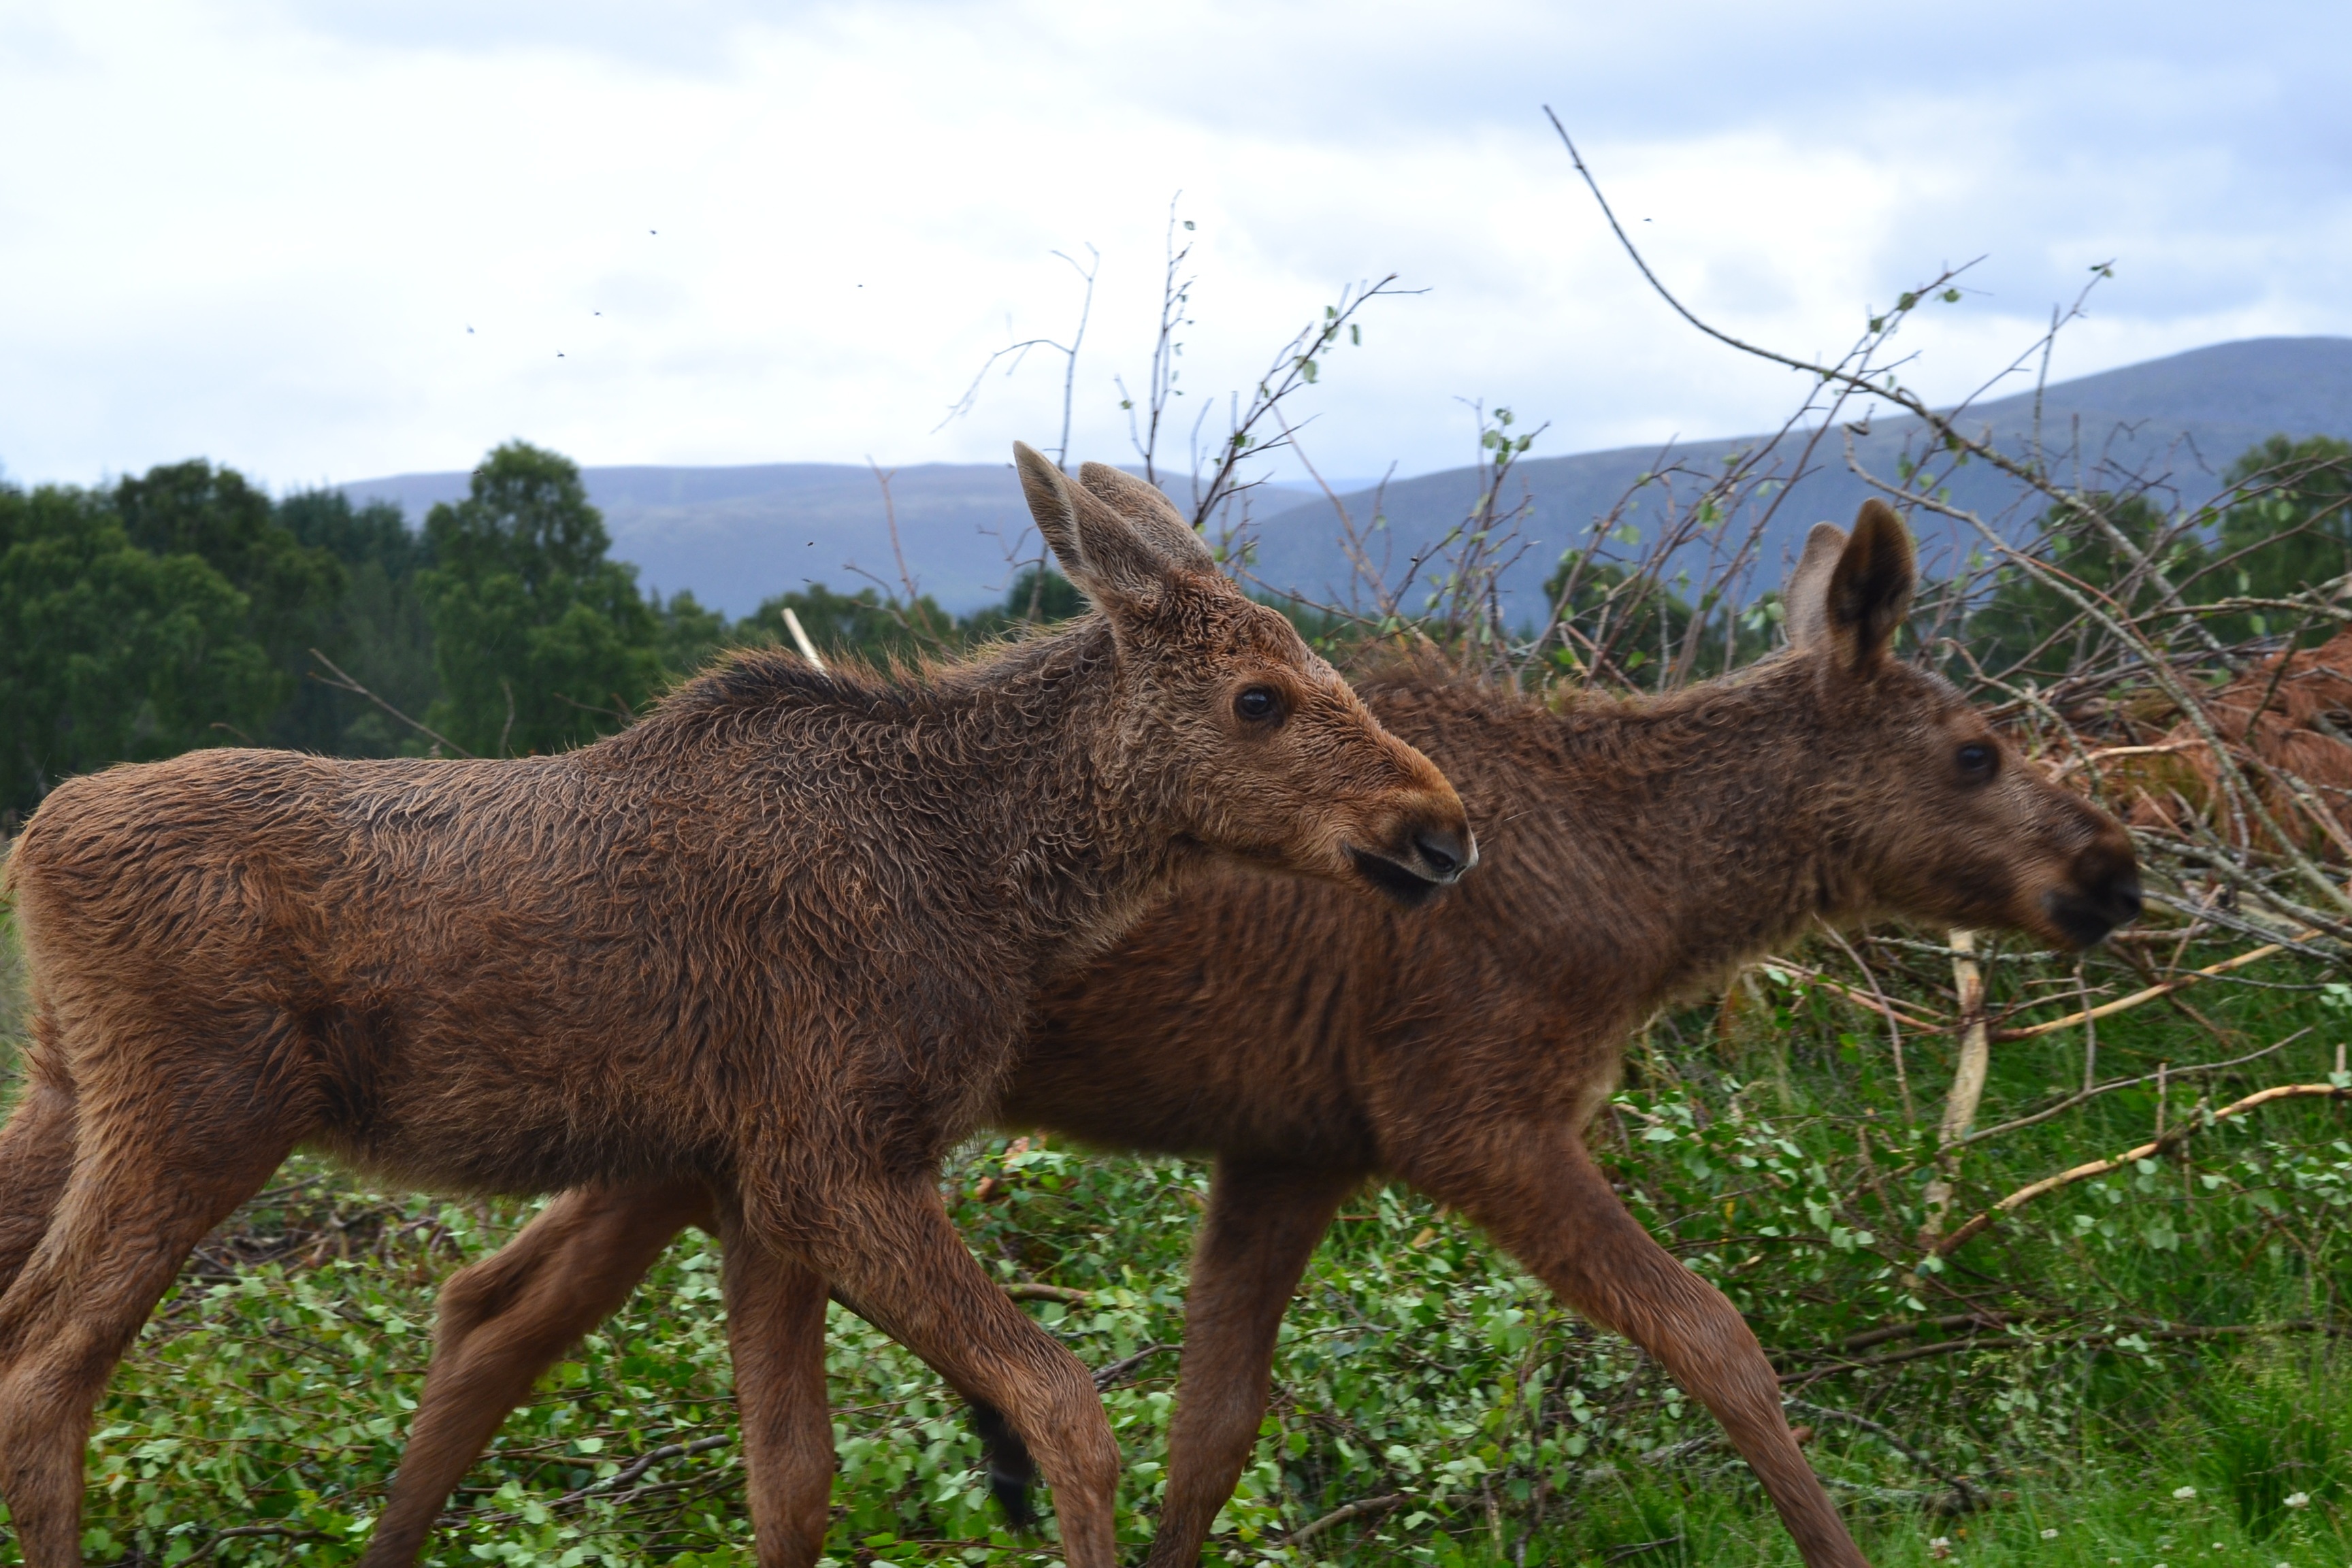
nature, wood, meadow, animal, wildlife, deer, park, fauna, moose, scotland, elk, nature park, wildlife park, pack animal